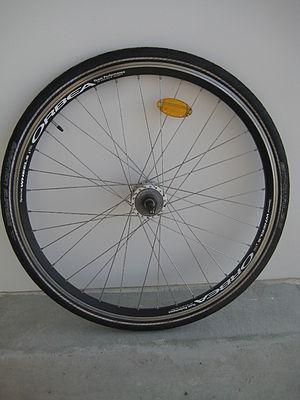
Roue d'un vélo de trekking avec une dynamo moyeu
Une roue de vélo ou roue de bicyclette est une roue adaptée à la bicyclette. Il s'agit la plupart du temps d'une roue à rayons. Les roues de vélo se fixent la plupart du temps sur le cadre et la fourche par l'intermédiaire d'un axe, cet axe est souvent bloqué à la partie fixe par écrou ou par un système à levier décentré.